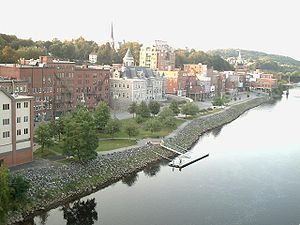
Augusta (Maine)
Augusta er hovedstad i den amerikanske delstat Maine. I 2000 havde byen 18.560 indbyggere. Byen er administrativt centrum i det amerikanske county Kennebec County.